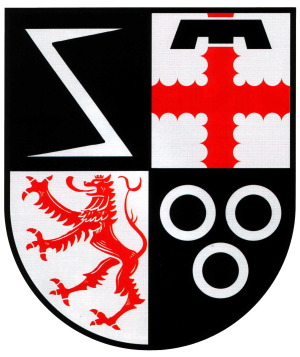
Bullay est une commune située dans l'arrondissement de Cochem-Zell, dans le Land de Rhénanie-Palatinat en Allemagne.